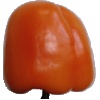
Label: Pepper Orange 1